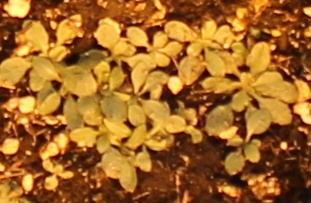
Label: Horseweed